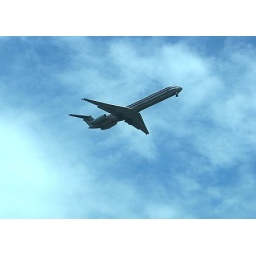
Just a cool pic of plane flying over the car